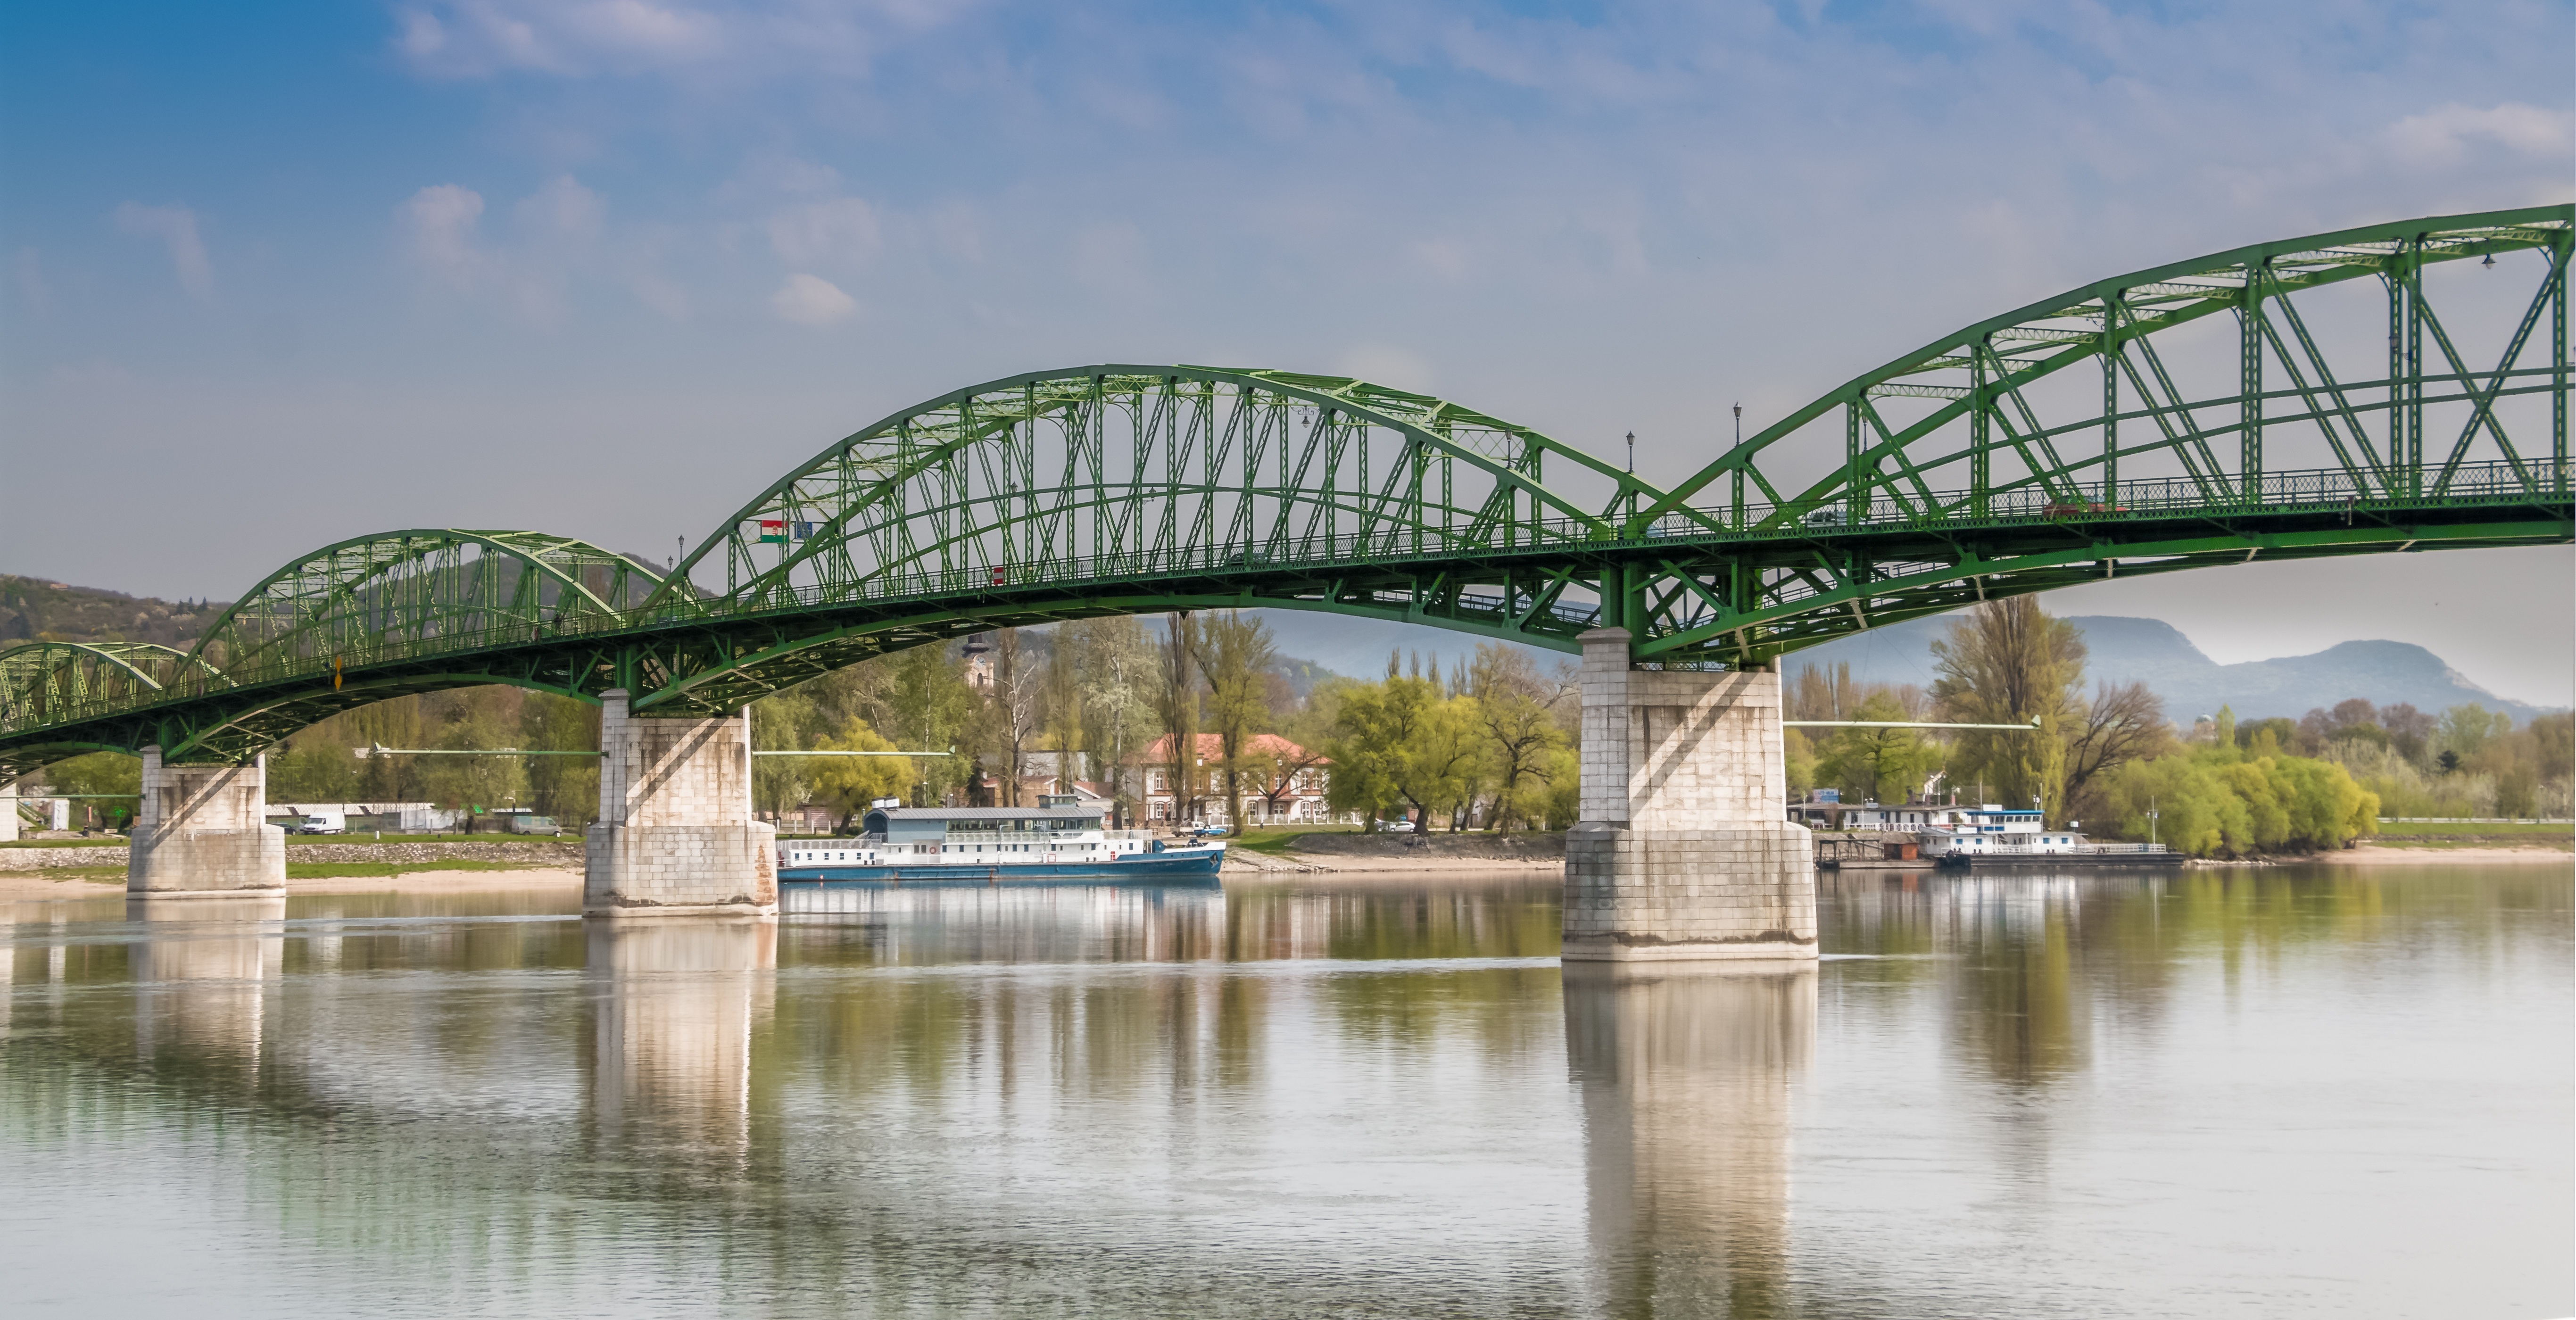
water, bridge, river, reflection, park, waterway, danube, hungary, limit, slovakia, cable stayed bridge, arch bridge, reflecting pool, truss bridge, esztergom, t rovo, the bridge in esztergom, nonbuilding structure